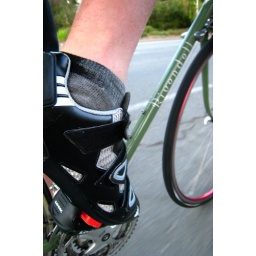
Hit a big rock in the road and got a flat right after taking this picture.